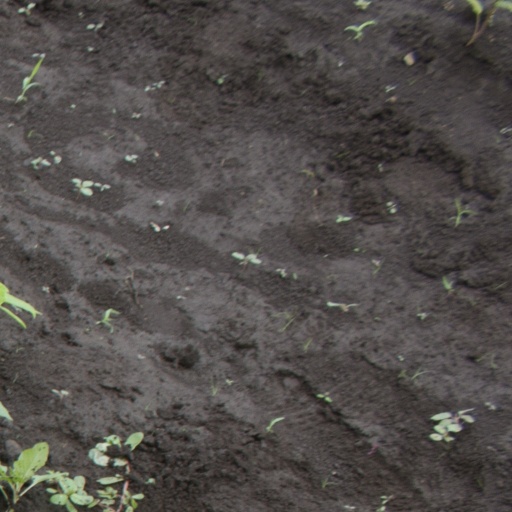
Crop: soybean